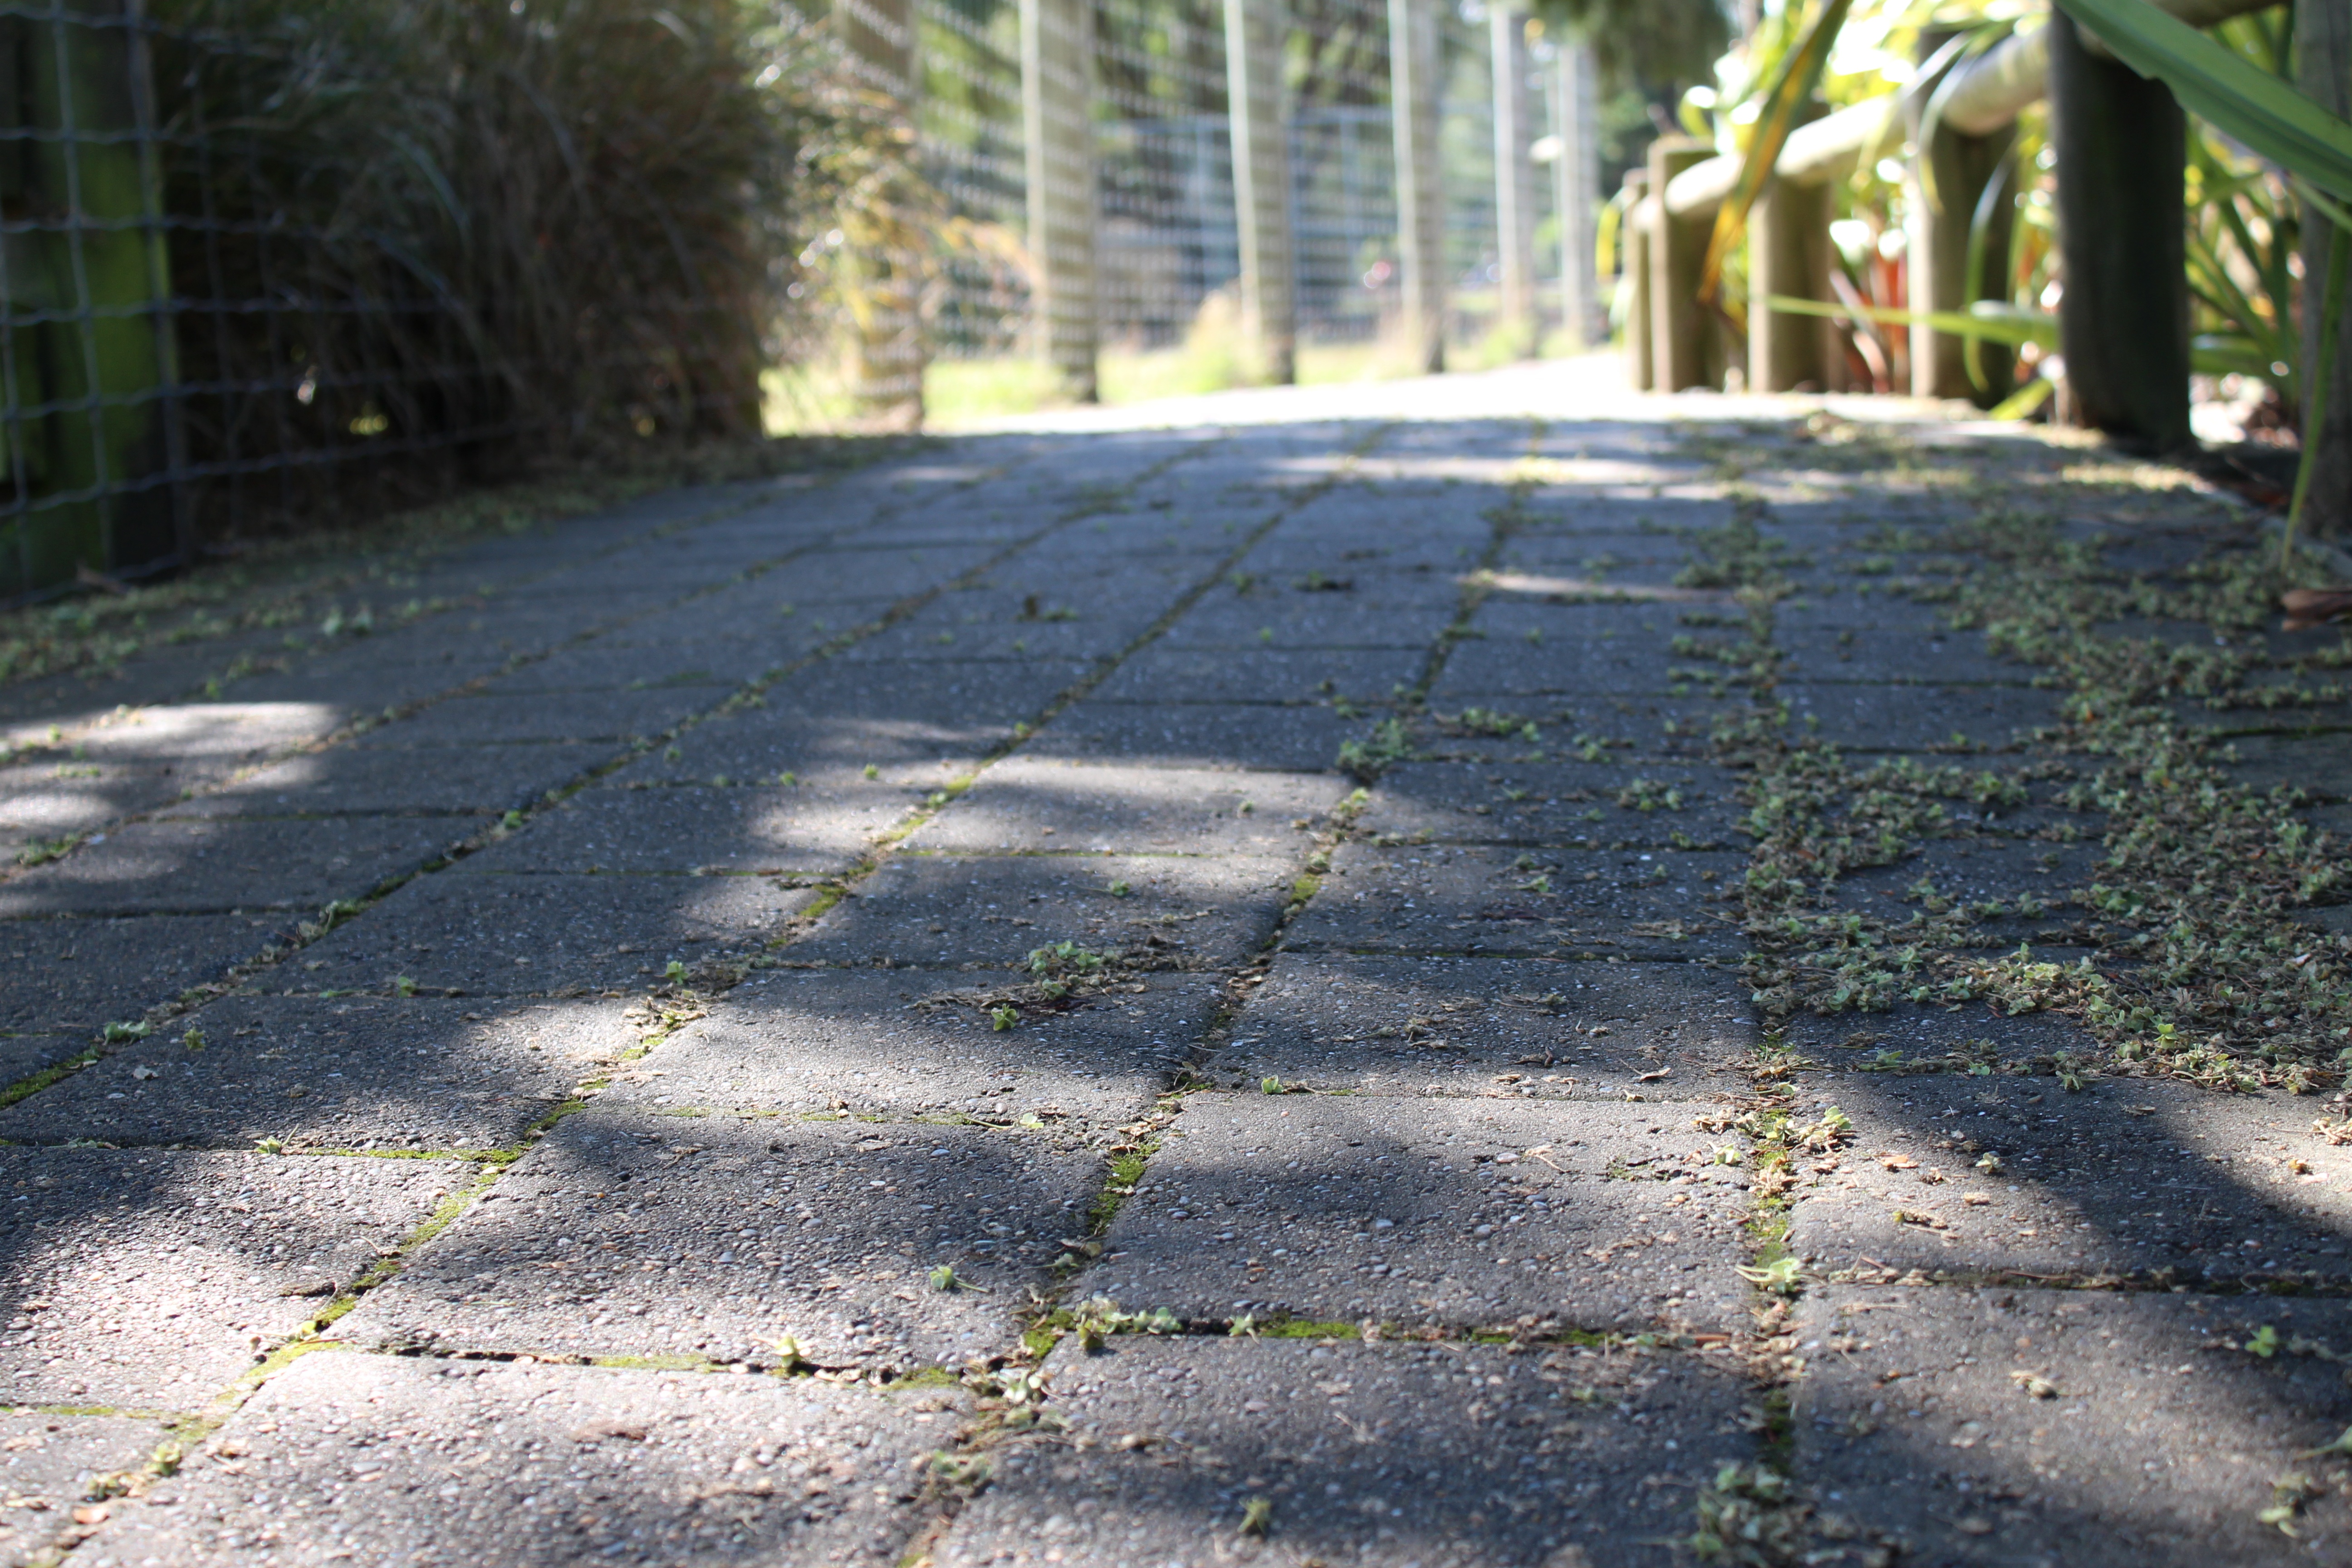
tree, grass, road, street, lawn, sunlight, leaf, sidewalk, asphalt, green, autumn, backyard, lane, infrastructure, yard, road surface, residential area, woody plant